Roman Moiseyev

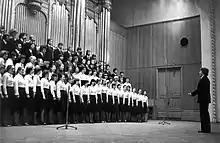
Choir of the Academic Music College at the Moscow Conservatory

In 1995 Moiseyev conducted the symphonic orchestra of the Adygea Republic. In 1996-1997 he became the head of the Youth Symphonic Orchestra at the Gnessins Russian Academy of Music. Since 1999 he has been the musical director of the Buryat National Opera House in Ulan-Ude, where he staged several of performances including "The Queen of Spades" by P.I. Tchaikovsky and "Die Fledermaus" by J. Strauss II. Since 2006 he has been conductor of the Moscow Symphonic Orchestra.